Question: Please indicate a possible affordance area of bicycle that can be used for sitting on
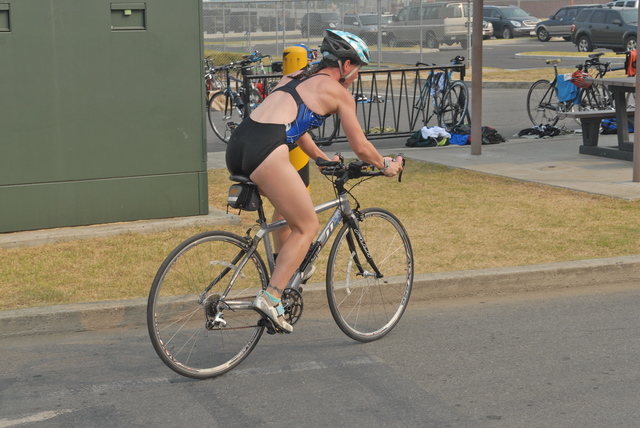
Answer: [227.261, 172.898, 267.717, 184.698]